Cristina Pasaroiu

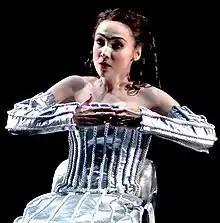
Pasaroiu as Olympia in "The Tales of Hoffmann", Deutsche Oper Berlin, 2018

Cristina Pasaroiu (born 17 September 1987) is a Romanian operatic soprano who has performed leading roles at major European opera houses, with a focus on French repertoire such as Bizet's Micaëla, Massenet's Manon and Gounod's Juliette.